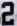
Number: 2